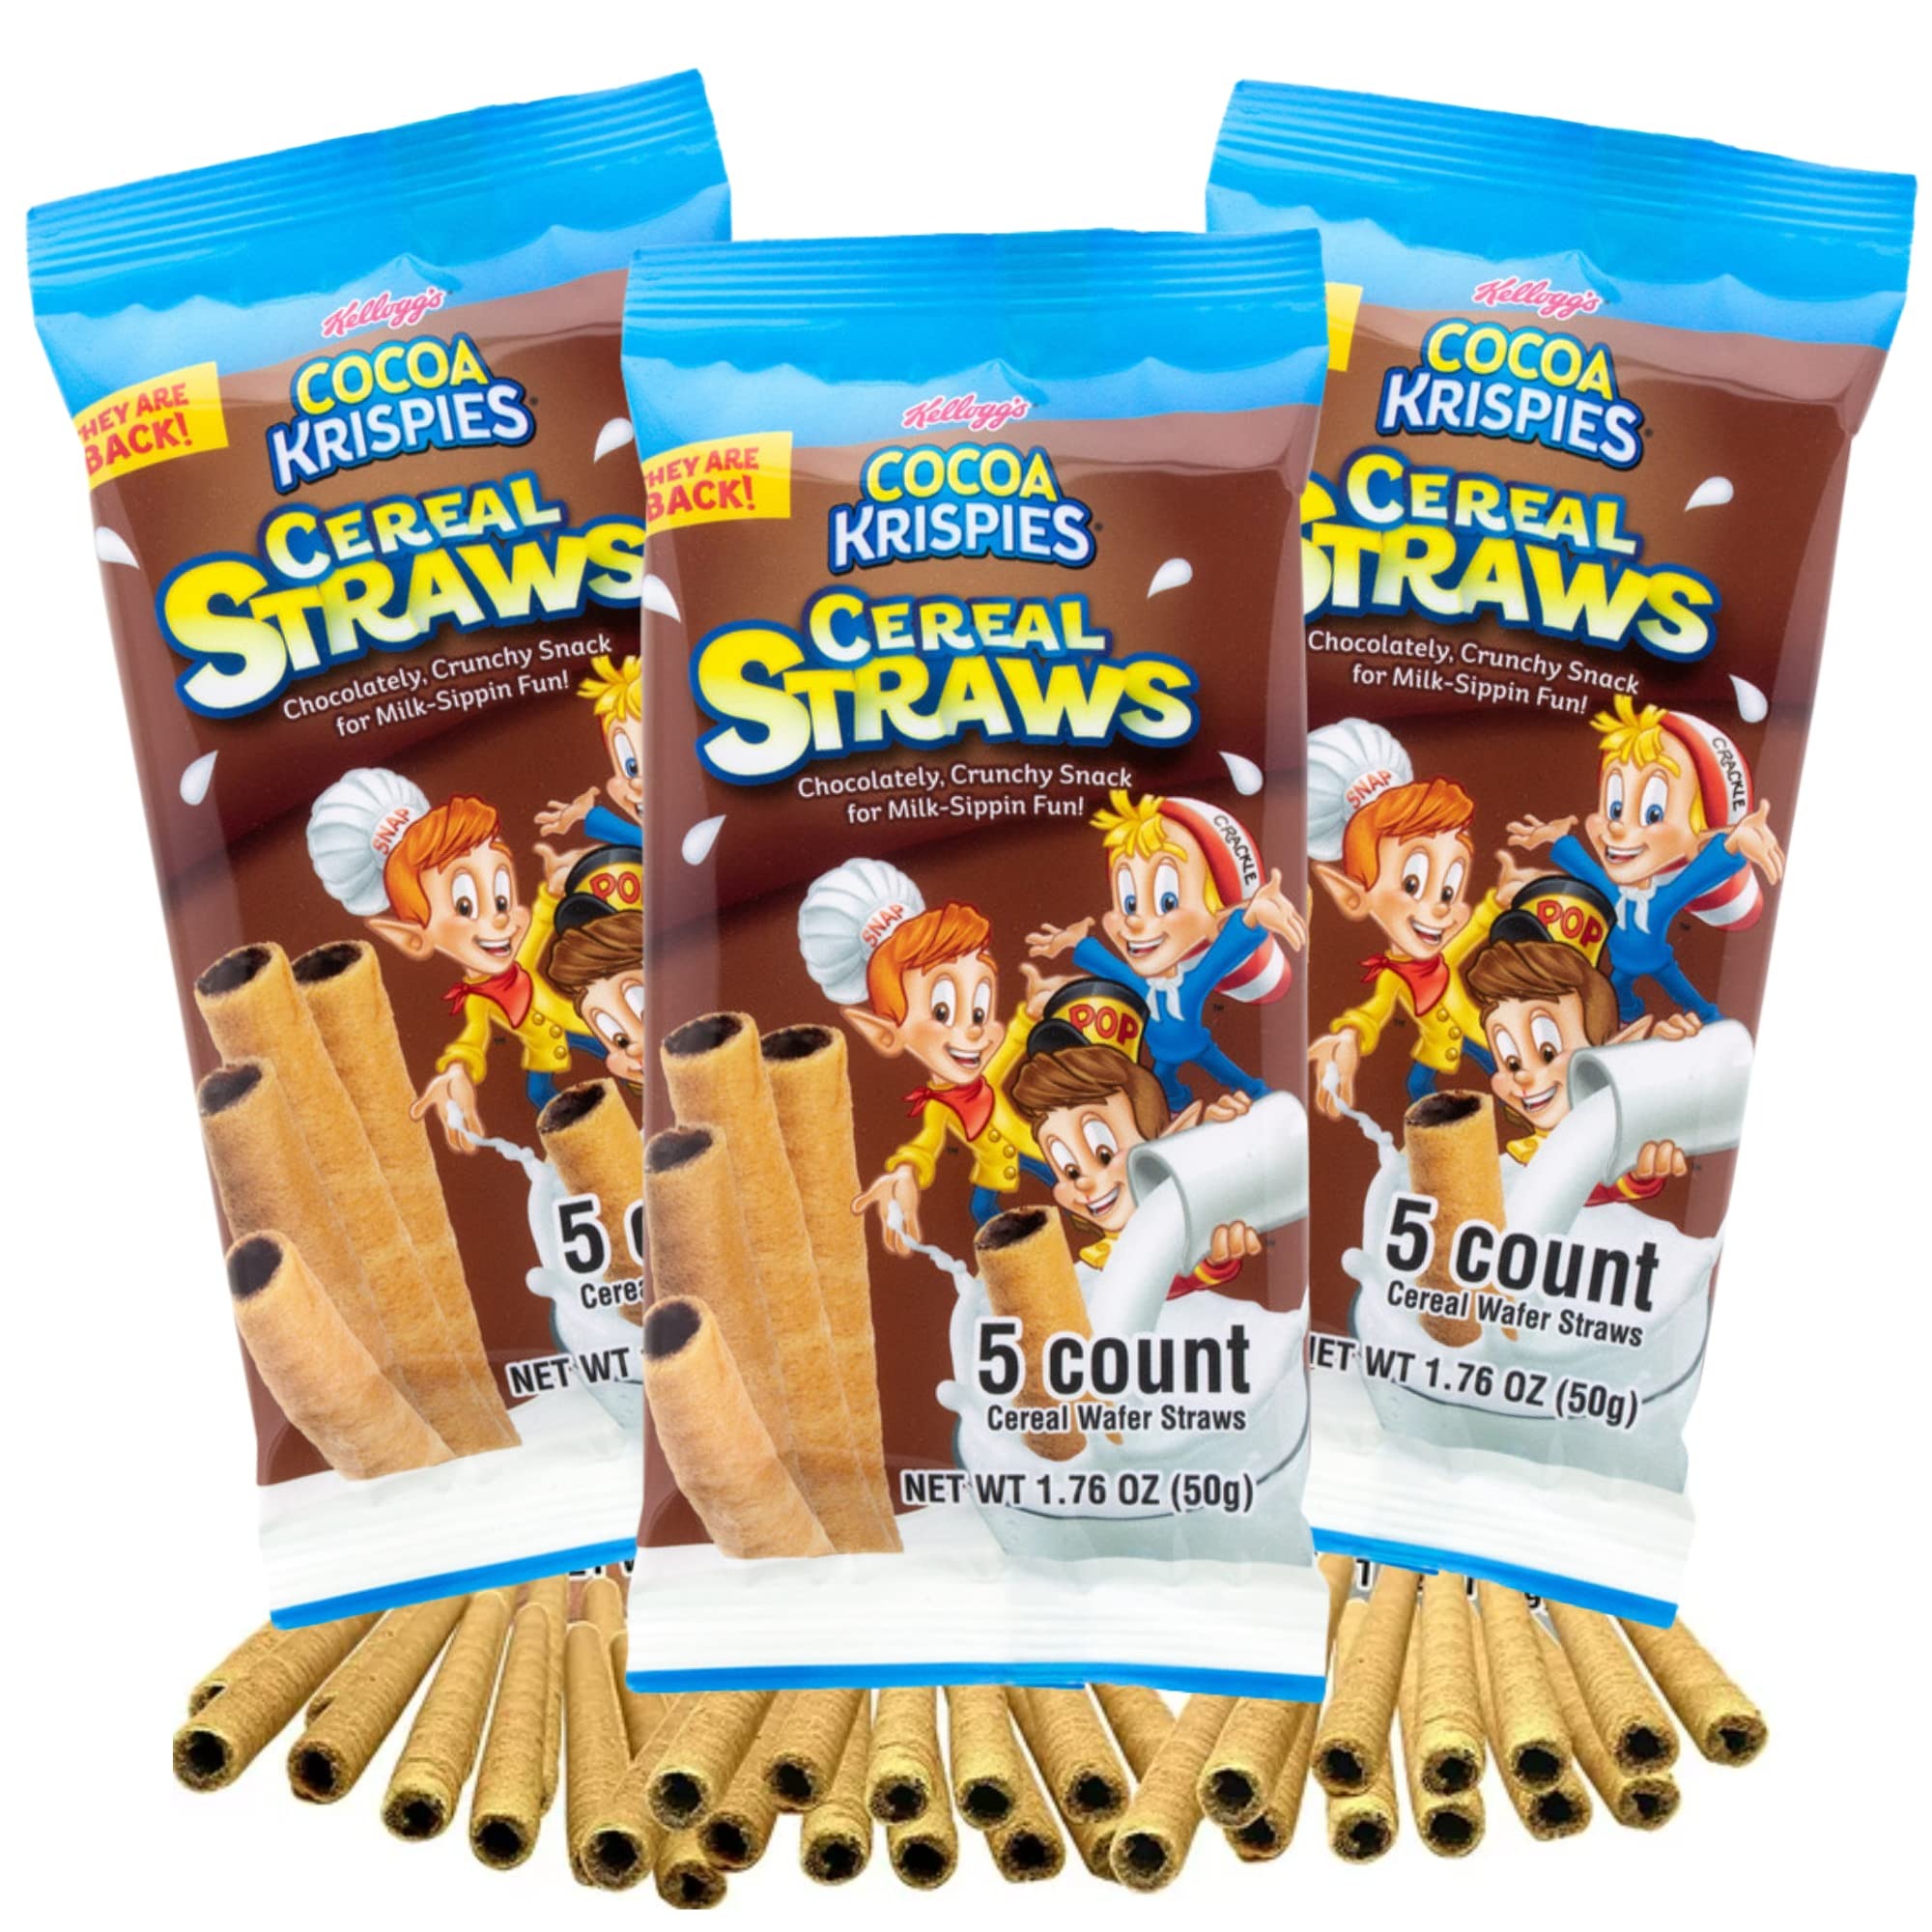
Item Name: Chocolate Krispies Cereal Straws, Edible Straw Alternatives for Milk, Nostalgic Childhood Breakfast Treat, Pack of 3, 5 Count Each
Value: 5.28
Unit: Ounce

Price: 12.855